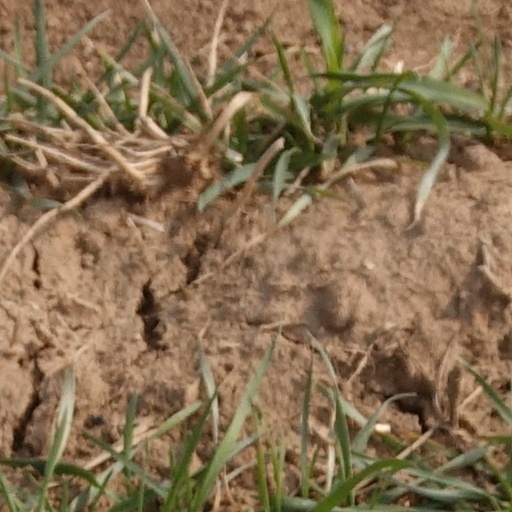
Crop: wheat